Tulip Period architecture

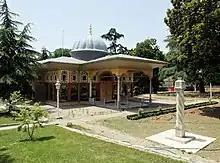
The Aynalıkavak Pavilion in Istanbul, first built during the reign of Ahmed III but significantly remodelled during the later Baroque period

One of the most important creations of the Tulip Period was the Sadâbâd Palace, a new summer palace designed and built by Damat Ibrahim Pasha in 1722–1723 for Ahmed III. It was located at Kâğıthane, a rural area on the outskirts of the city with small rivers that flow into the Golden Horn inlet. The palace grounds included a long marble-lined canal, the "Cedval-i Sim", around which were gardens, pavilions, and palace apartments in a landscaped setting. This overall design probably emulated French pleasure palaces as a result of Yirmisekiz's reports about Paris and Versailles. The main palace building, belonging to the sultan himself, consisted of a single block, which may be the first time that an Ottoman palace was designed like this, in contrast with the multiple pavilions and courtyards of the Topkapı Palace. In addition to his own palace, the sultan encouraged members of his court to build their own separate pavilions along the canal. The regular inhabitants of Istanbul also used the surrounding area as a recreational ground for excursions and picnics. This was a new practice in Ottoman culture that brought the public within close proximity of the ruler's abode for the first time and it was noted by contemporary art and literature such as in the poems of Nedîm and in the "Zenanname" (Book of Women") by Enderûnlu Fâzıl.